Demographics of Berlin

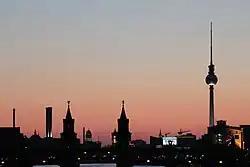
Urbanized Berlin

In December 2019, the city-state of Berlin had a population of 3,769,495 registered inhabitants in an area of . The city's population density was 4,227 inhabitants per km. Berlin is Germany's largest city and the most populous city proper in the European Union.